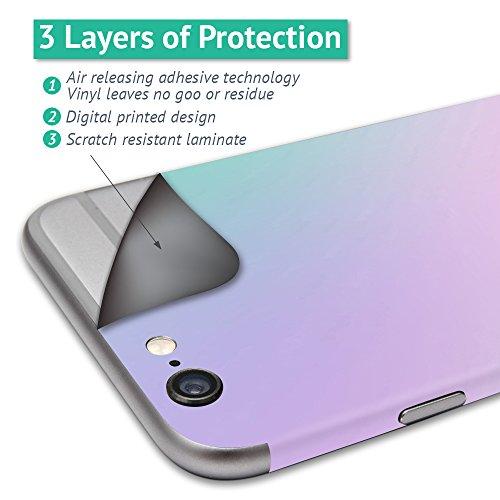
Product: MightySkins Skin Compatible with Hover-1 H1 Hoverboard Scooter - Laughing Skulls | Protective, Durable, and Unique Vinyl Decal wrap Cover | Easy to Apply, Remove, and Change Styles | Made in The USA
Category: Sports & Outdoors | Outdoor Recreation | Skates, Skateboards & Scooters | Scooters & Equipment | Accessories
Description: SET THE TREND: Show off your own unique style with Mighty Skins for your Hover-1 Ultra Hover board Scooter Don’t like the Laughing Skulls skin We have hundreds of designs to choose from, so your Hover-1 Ultra Hover board Scooter will be as unique as you are.
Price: $9.86 - $11.86
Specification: ProductDimensions:13x0.1x12inches|ItemWeight:0.16ounces|ShippingWeight:0.96ounces|ASIN:B07JQ7L86B|Itemmodelnumber:HOVH1-LaughingSkulls